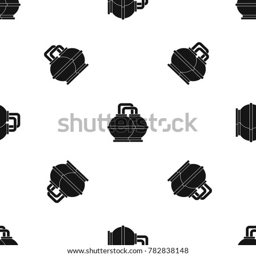
industrial tanks for petrol and oil pattern repeat seamless in black color for any design .